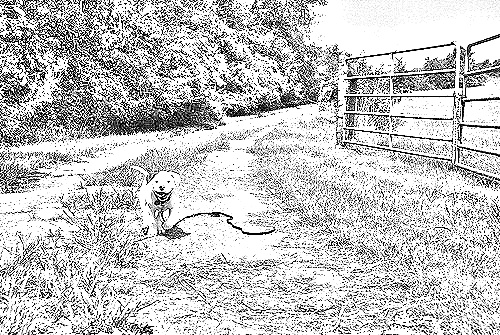
Portrait style: Sketch Portrait